Describe the emotion expressed in this image:  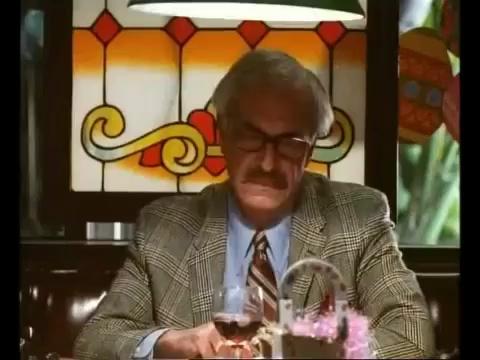
This person displays Suffering, valence and arousal with low intensity.